University College London

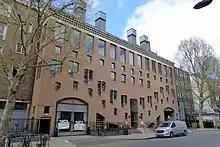
The UCL School of Slavonic and East European Studies building, which was opened in 2005

UCL was granted its own taught and research degree awarding powers in 2005, and all UCL students registered from 2007/08 qualified with UCL degrees. The same year, UCL adopted a new corporate branding under which the name University College London was replaced by the initialism UCL in all external communications.